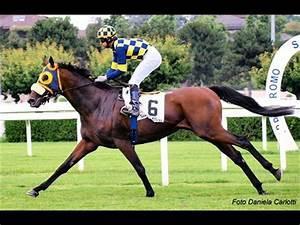
horse